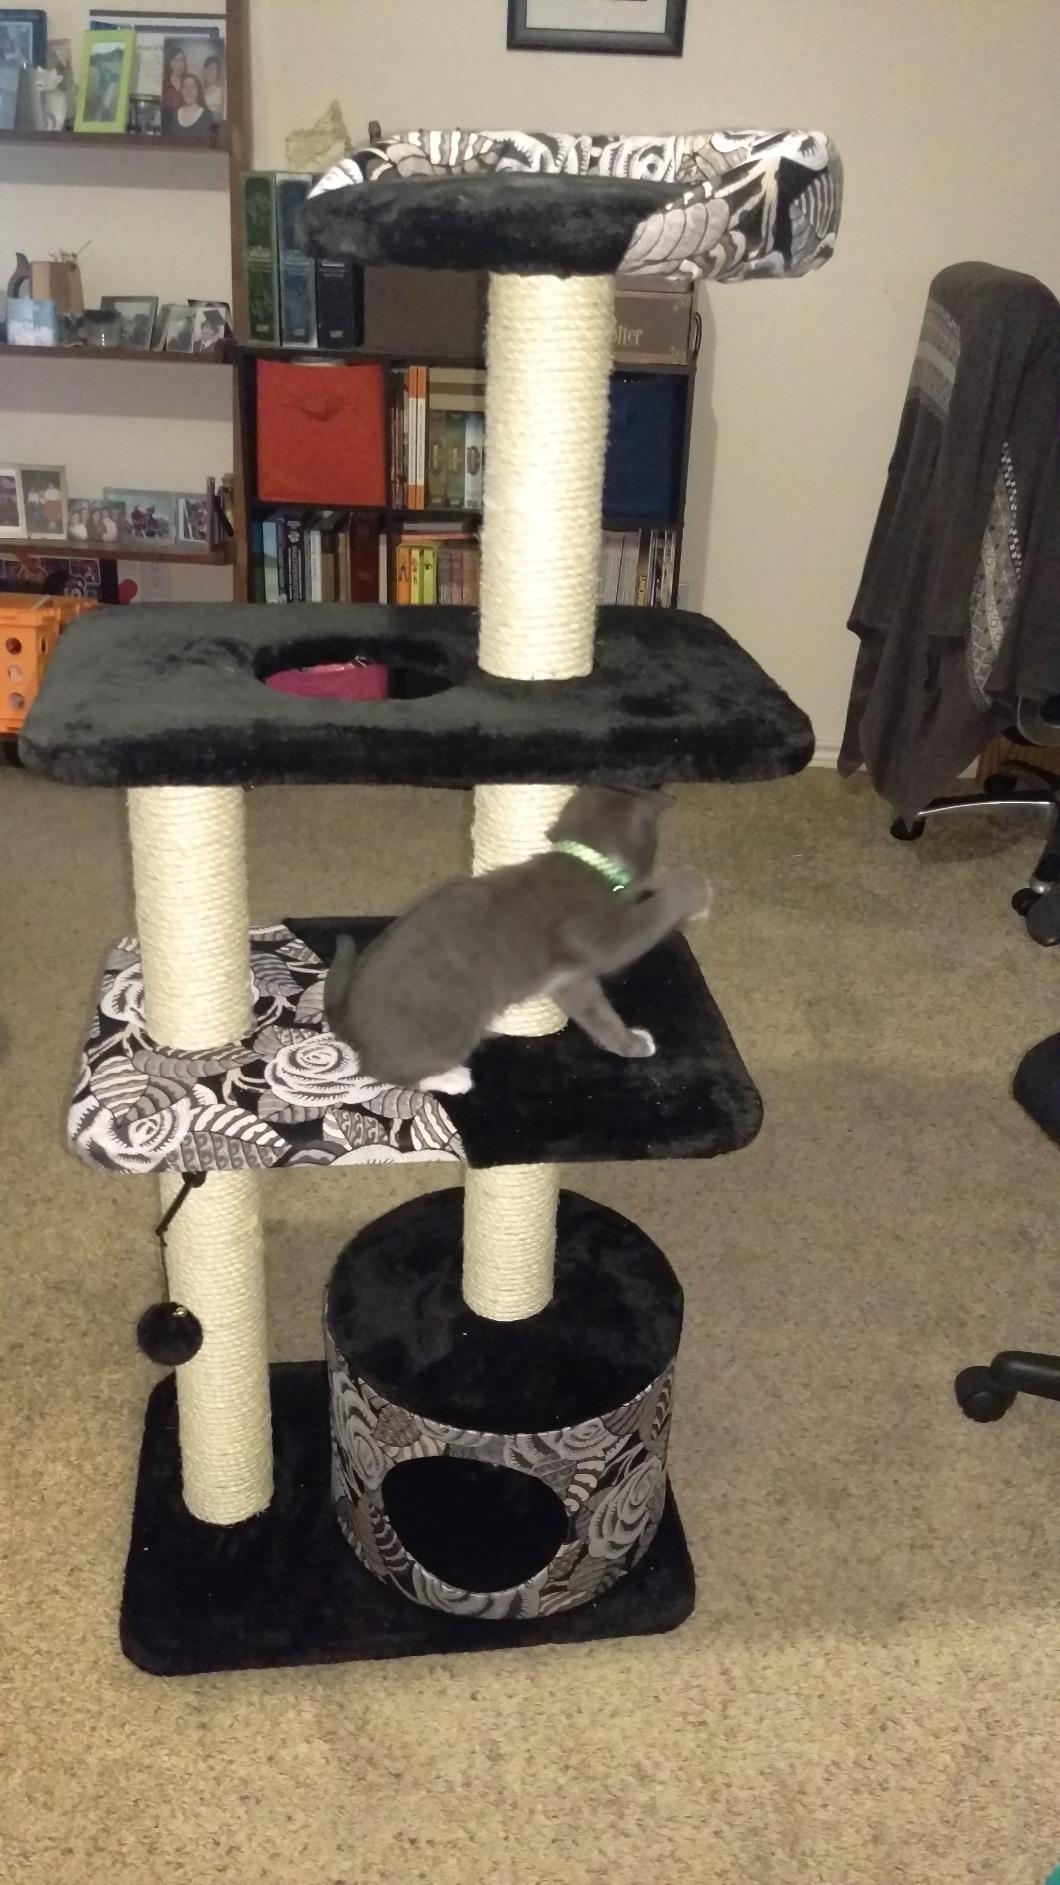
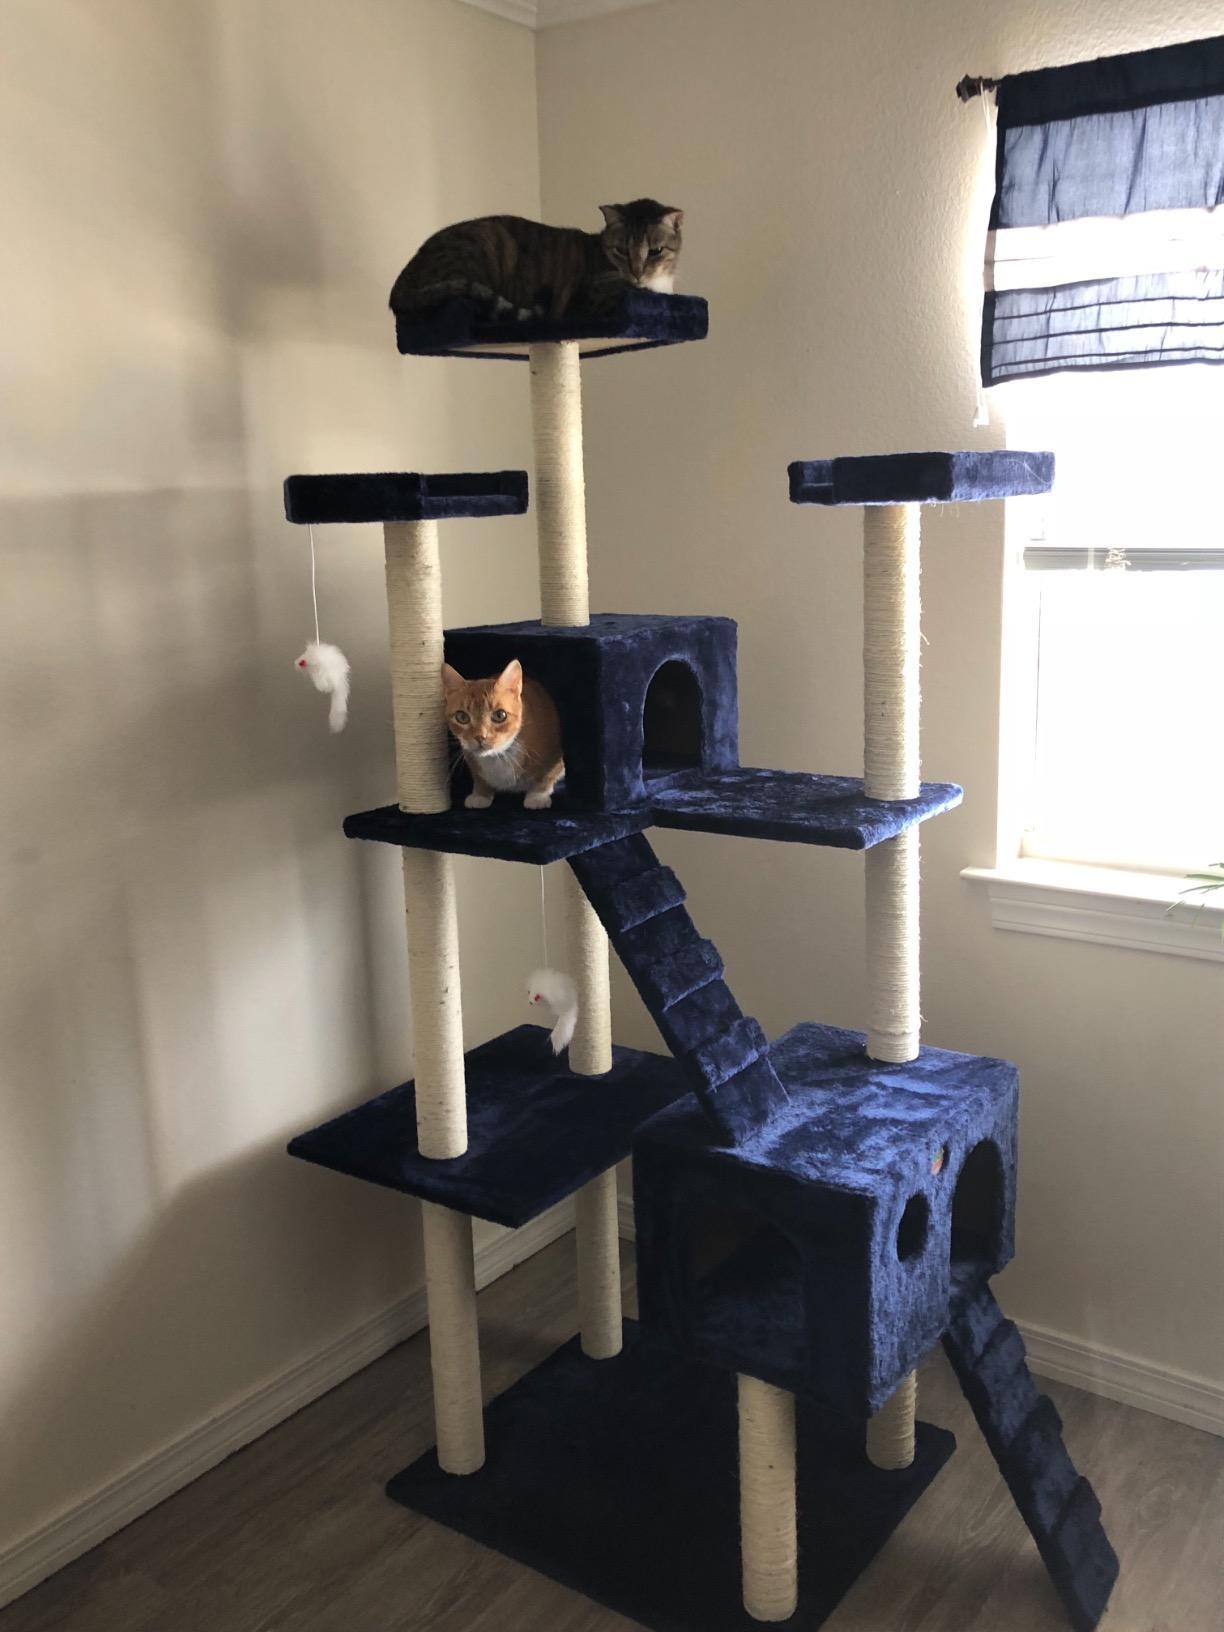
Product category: items_cat tree
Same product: no